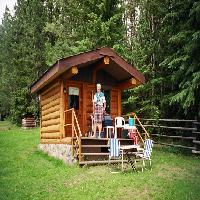
Weather: cloudy or overcast